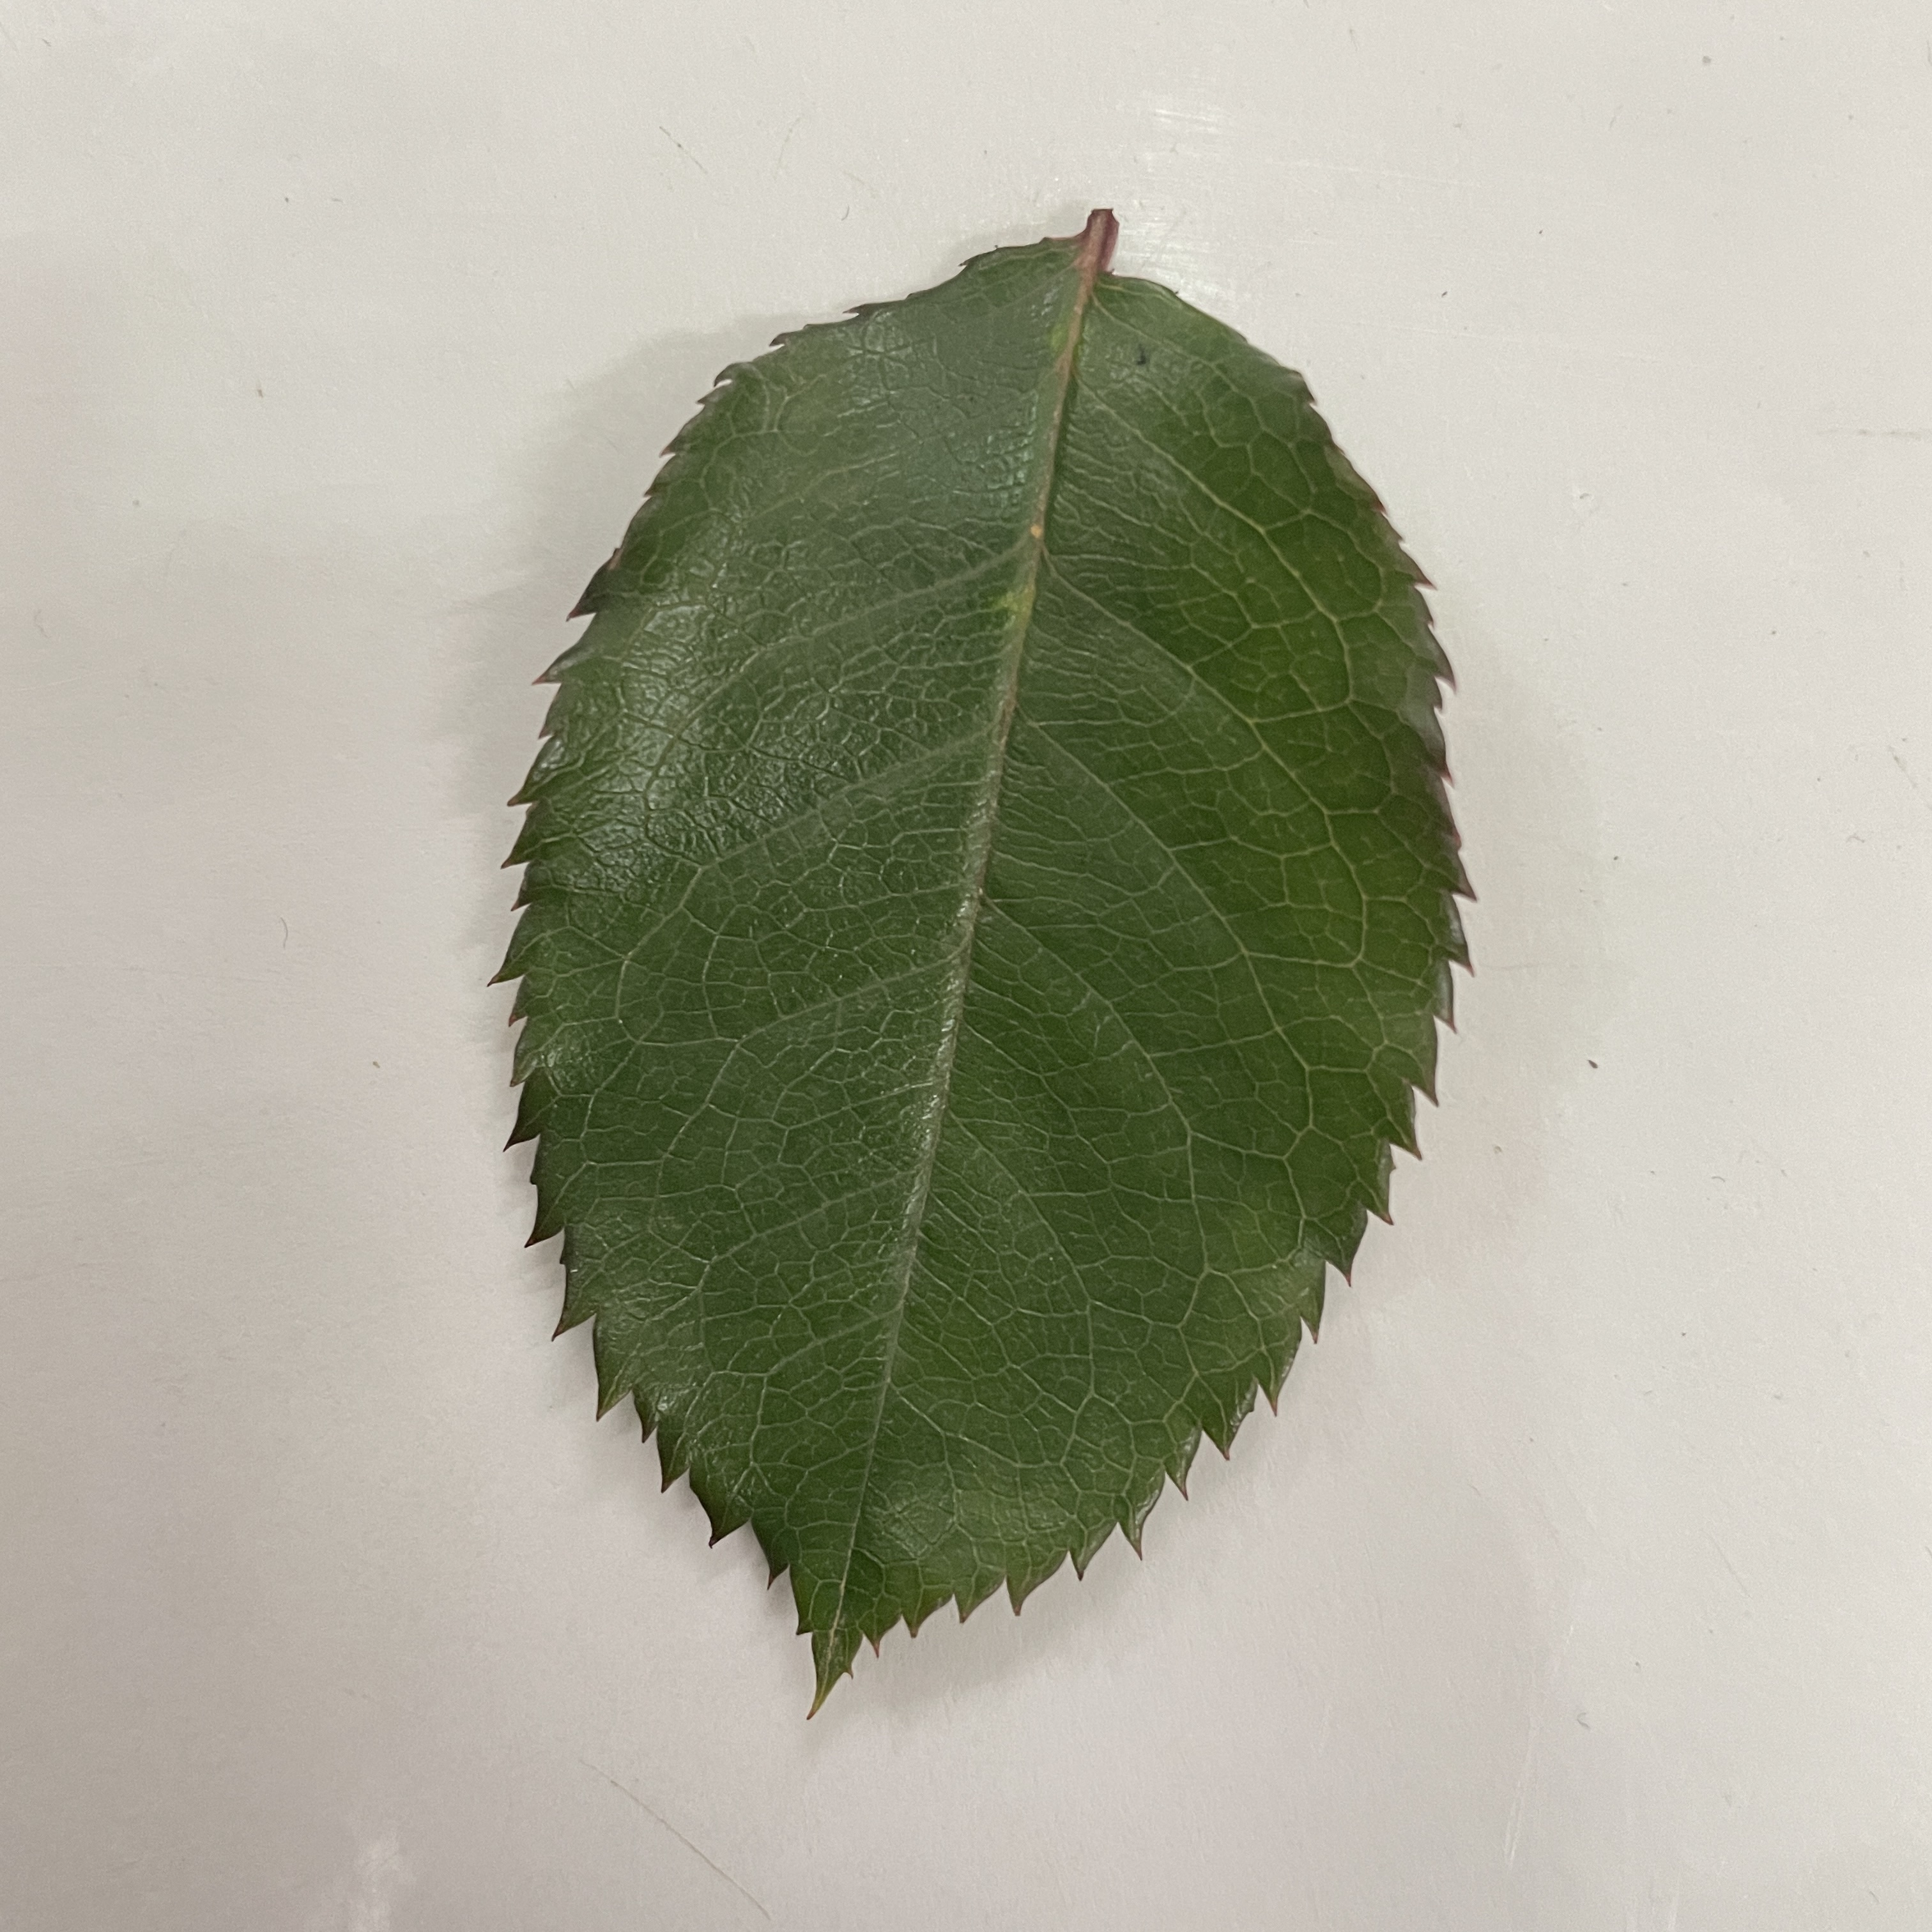
Label: Healthy Leaf